Bad Reputation (Glee)

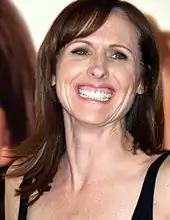
Molly Shannon makes her first of two appearances in "Bad Reputation" as Brenda Castle, an alcoholic astronomy teacher and badminton coach.

When Kurt (Chris Colfer) steals a video of cheerleading coach Sue Sylvester (Jane Lynch) performing Olivia Newton-John's "Physical" to a Jazzercise routine, the glee club members decide to post it on YouTube as a prank. The video becomes a viral hit and Sue is mortified. In retaliation, she gives Principal Figgins (Iqbal Theba) a list she has found, called a "glist", which ranks the students in the glee club based on a scale of sexual promiscuity. The list goes: Quinn, Santana, Puck, Brittany, Jesse, Finn, Mike, Matt and Rachel, from most to least. Figgins tells club director Will Schuester (Matthew Morrison) that he must either find the creator of the list, or he will be forced to disband the glee club and suspend all of its members. Will reprimands the club members, and for their weekly club assignment, he has the students find songs with bad reputations and rehabilitate them, performing Vanilla Ice's "Ice Ice Baby" as an example.